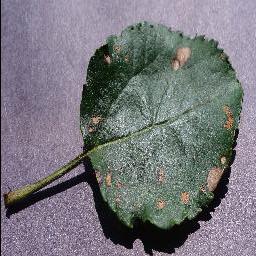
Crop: apple
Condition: black_rot